The Hess Homestead

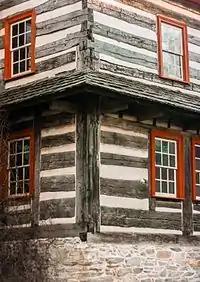
A cornerpost of the log farmhouse

The log farmhouse at the Hess Homestead is constructed with a Germanic architectural technique known as "Blockstanderbau", featuring vertical log corner posts, with many other vertical and diagonal timbers.